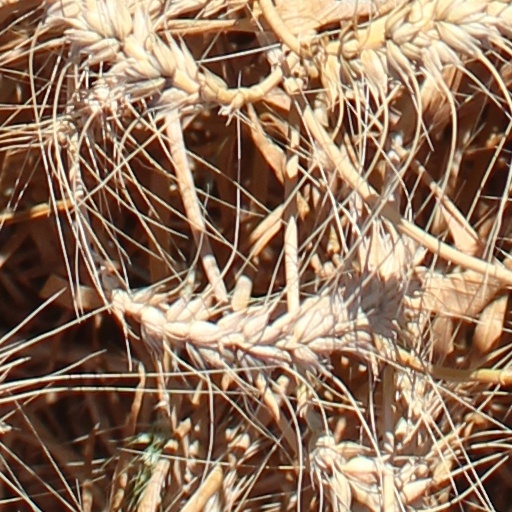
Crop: wheat